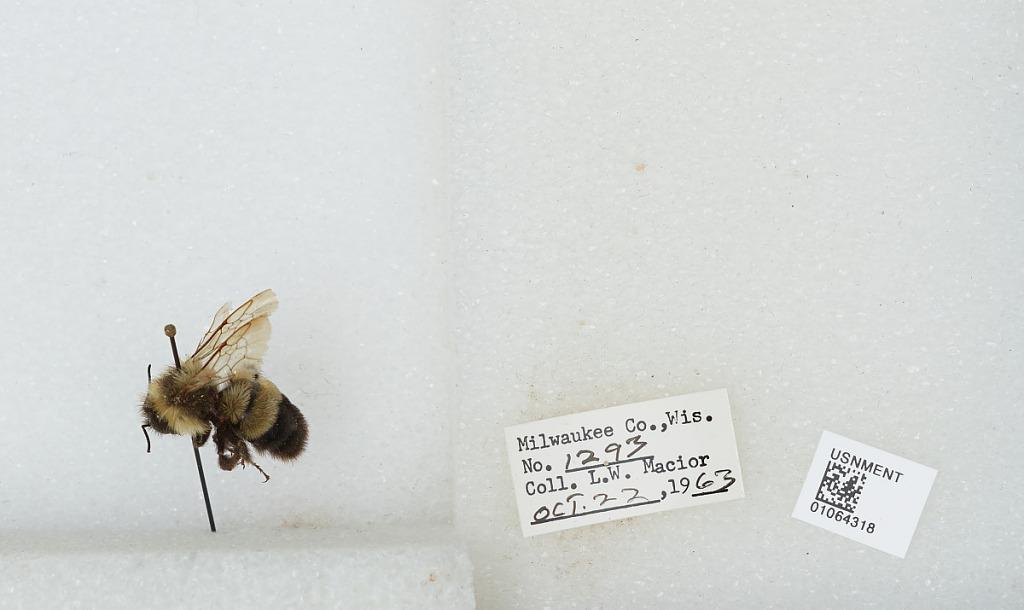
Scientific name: Bombus (Bombus) affinis Cresson
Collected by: L. Macior
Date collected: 1963-10-22
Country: United States
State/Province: Wisconsin
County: Milwaukee
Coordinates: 43, -87.9672